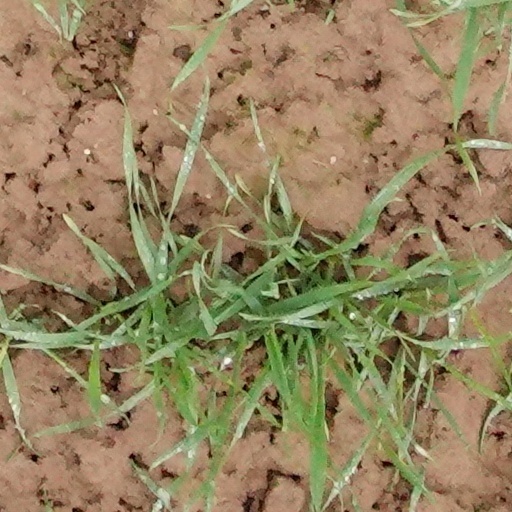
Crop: wheat